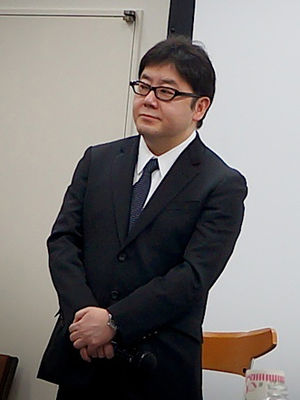
Yasushi Akimoto
Yasushi Akimoto er en japansk tv-forfatter, tekstforfatter, pladeproducent, professor, musiker, og vice president ved Kyotos Universitet for kunst og design. Han har også skabt nogle af Japans største pop-idolgrupper, Onyanko Club og AKB48.